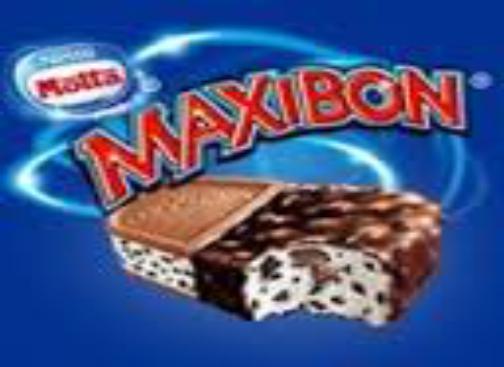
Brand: Maxibon
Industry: Food